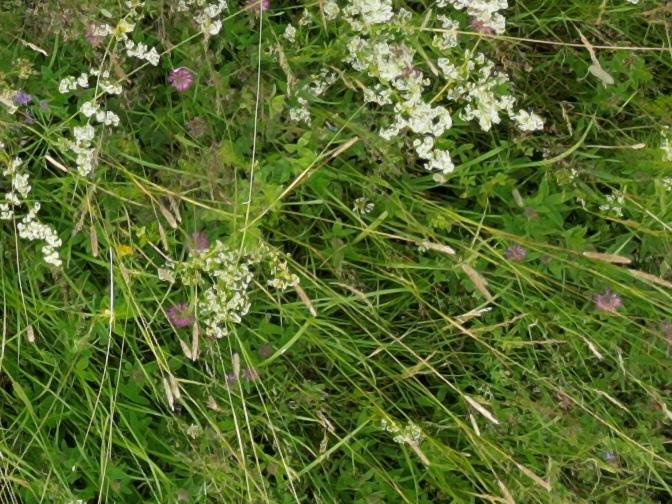
Flowers visible: yarrow flowers, yarrow flowers, yarrow flowers, yarrow flowers, yarrow flowers, yarrow flowers